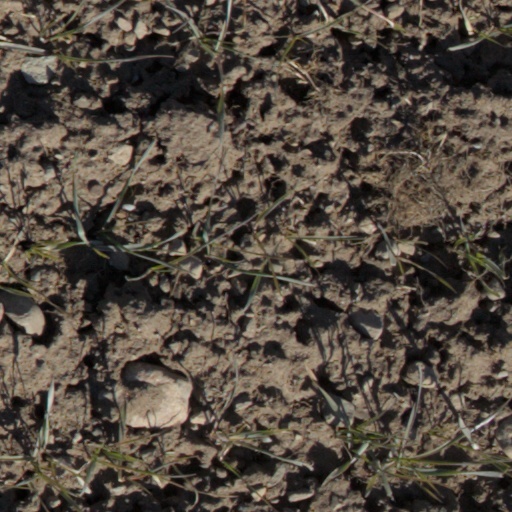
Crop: wheat